Robert H. Carter (rheumatologist)

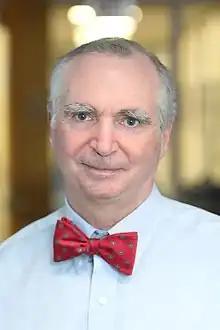
Carter in 2019

Robert H. Carter is an American rheumatologist and physician-scientist serving as the deputy director of the National Institute of Arthritis and Musculoskeletal and Skin Diseases (NIAMS) since 2008. He was the acting director of NIAMS from December 2018 until February 2021.